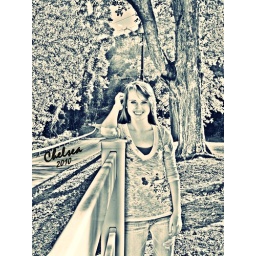
chelsea by white fence - wild editing black and white